Frederick R. Goff

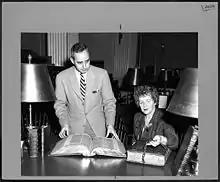
Frederick R. Goff and Gladys Harris examining two books from the Library of Congress Rare Book Division's collection.

Frederick Richmond Goff (April 23, 1916 – September 26, 1982) was an American rare book librarian and specialist in incunabula.